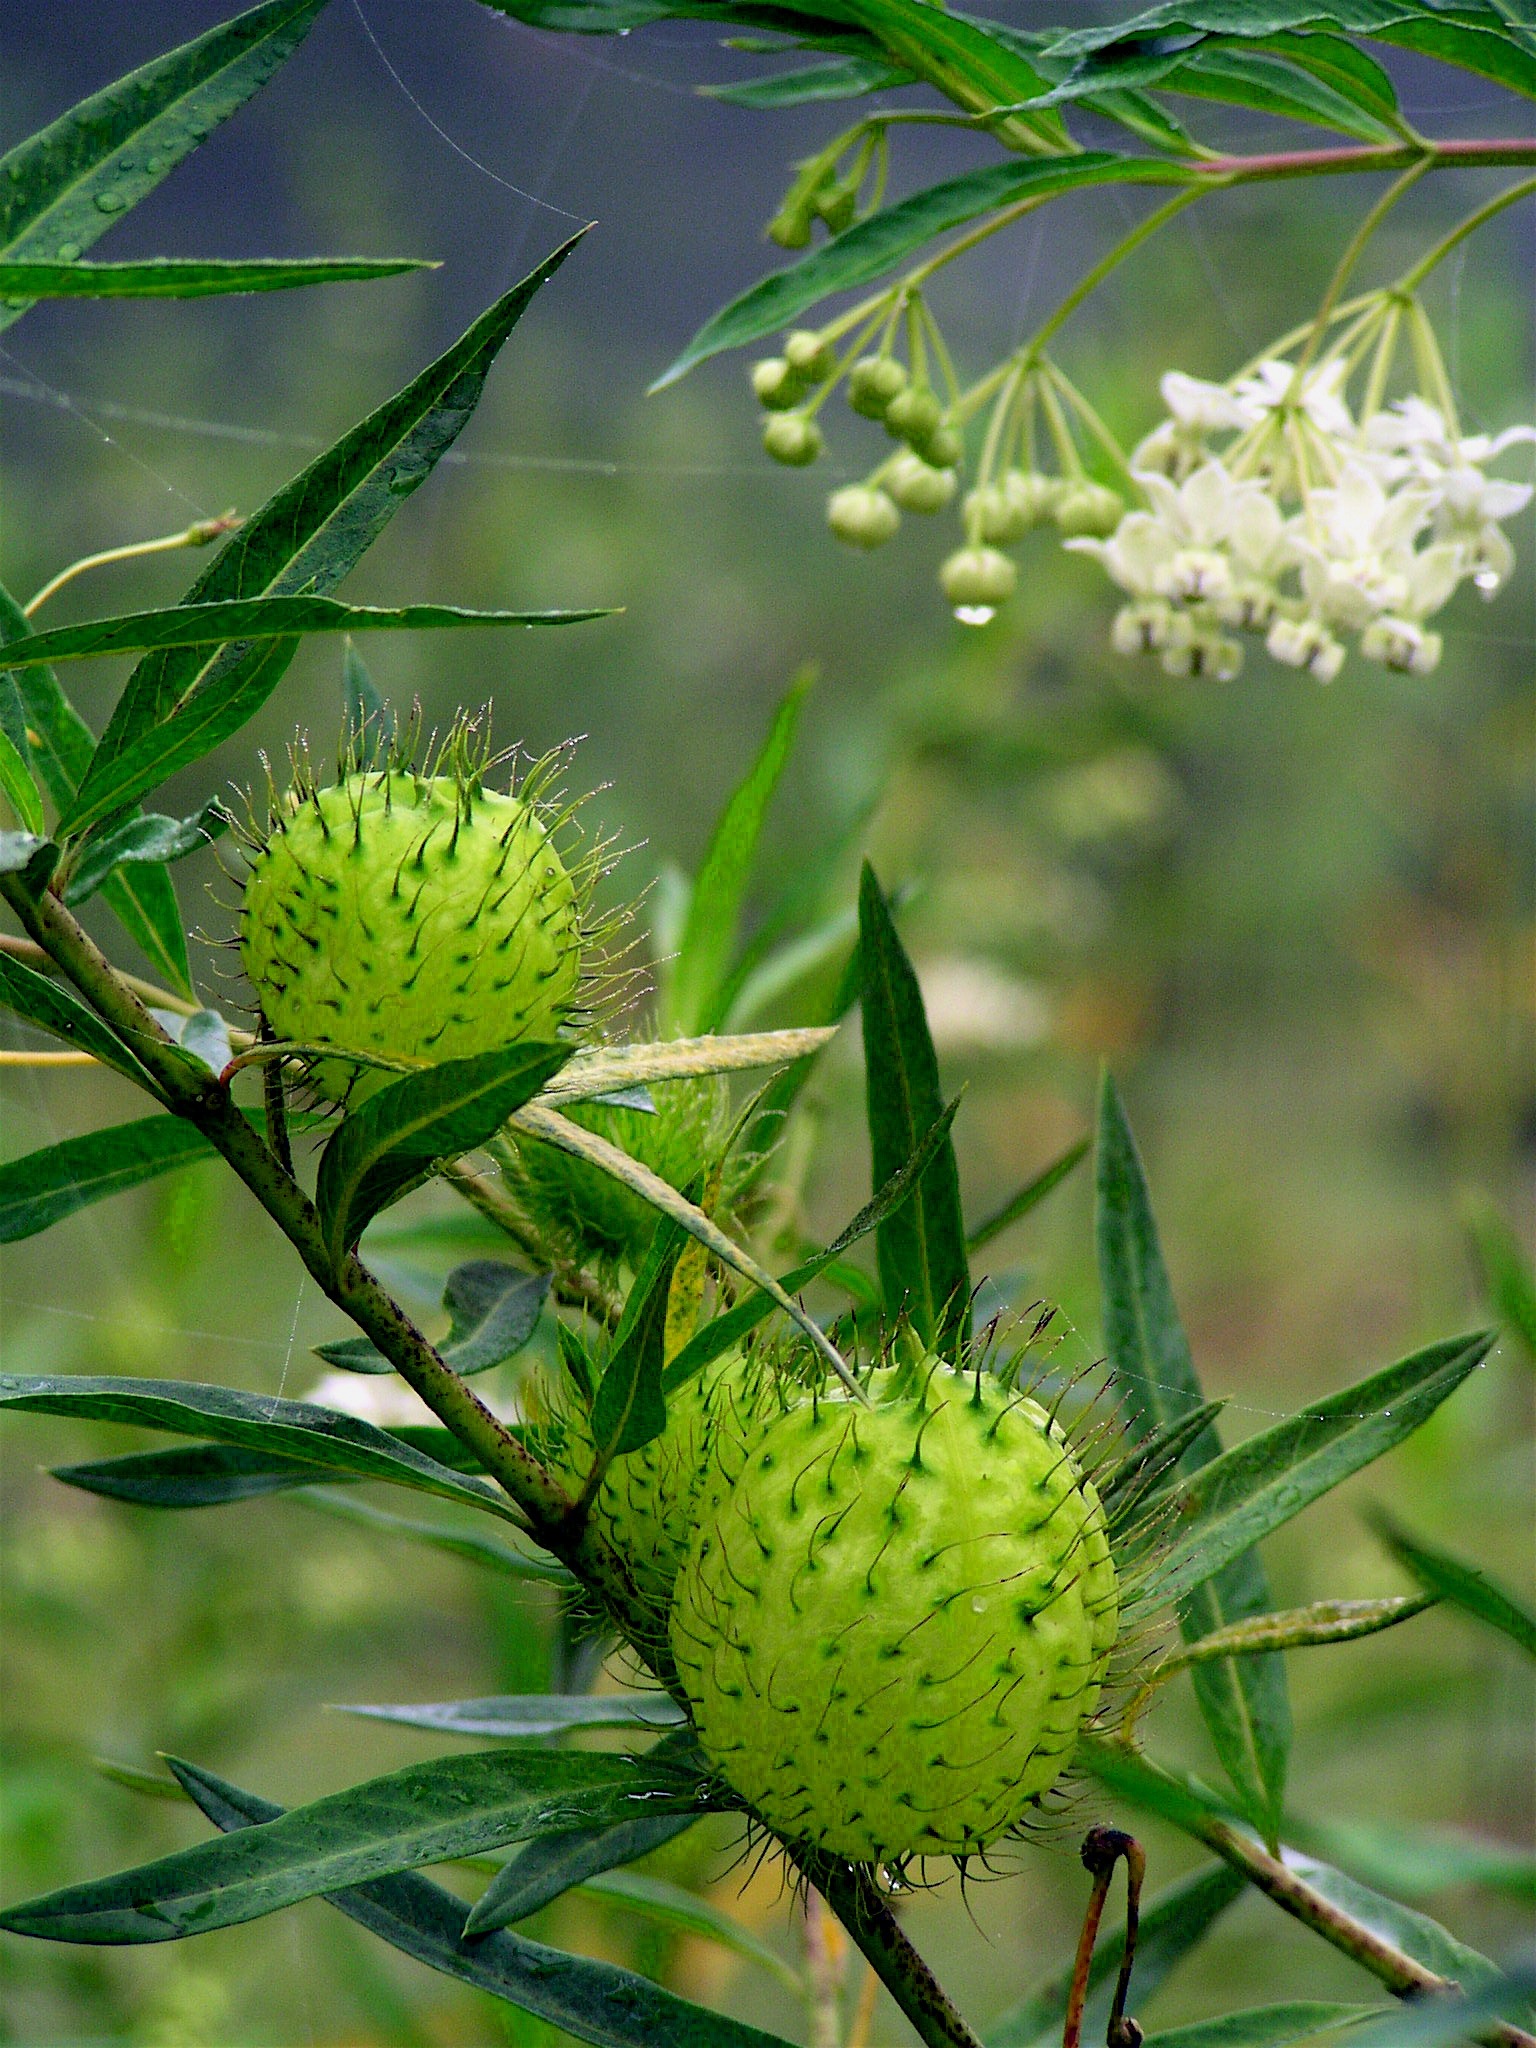
tree, nature, branch, blossom, plant, flower, bloom, food, green, produce, evergreen, botany, blooming, garden, flora, fauna, wildflower, wild plant, shrub, thistle, bud, macro photography, flowering plant, daisy family, land plant, thorns spines and prickles